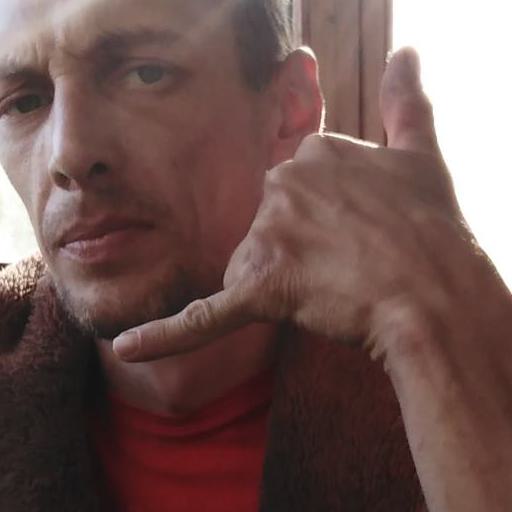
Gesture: call